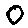
Label: 0